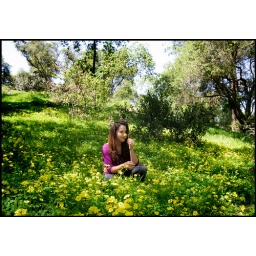
Moi in a flower field